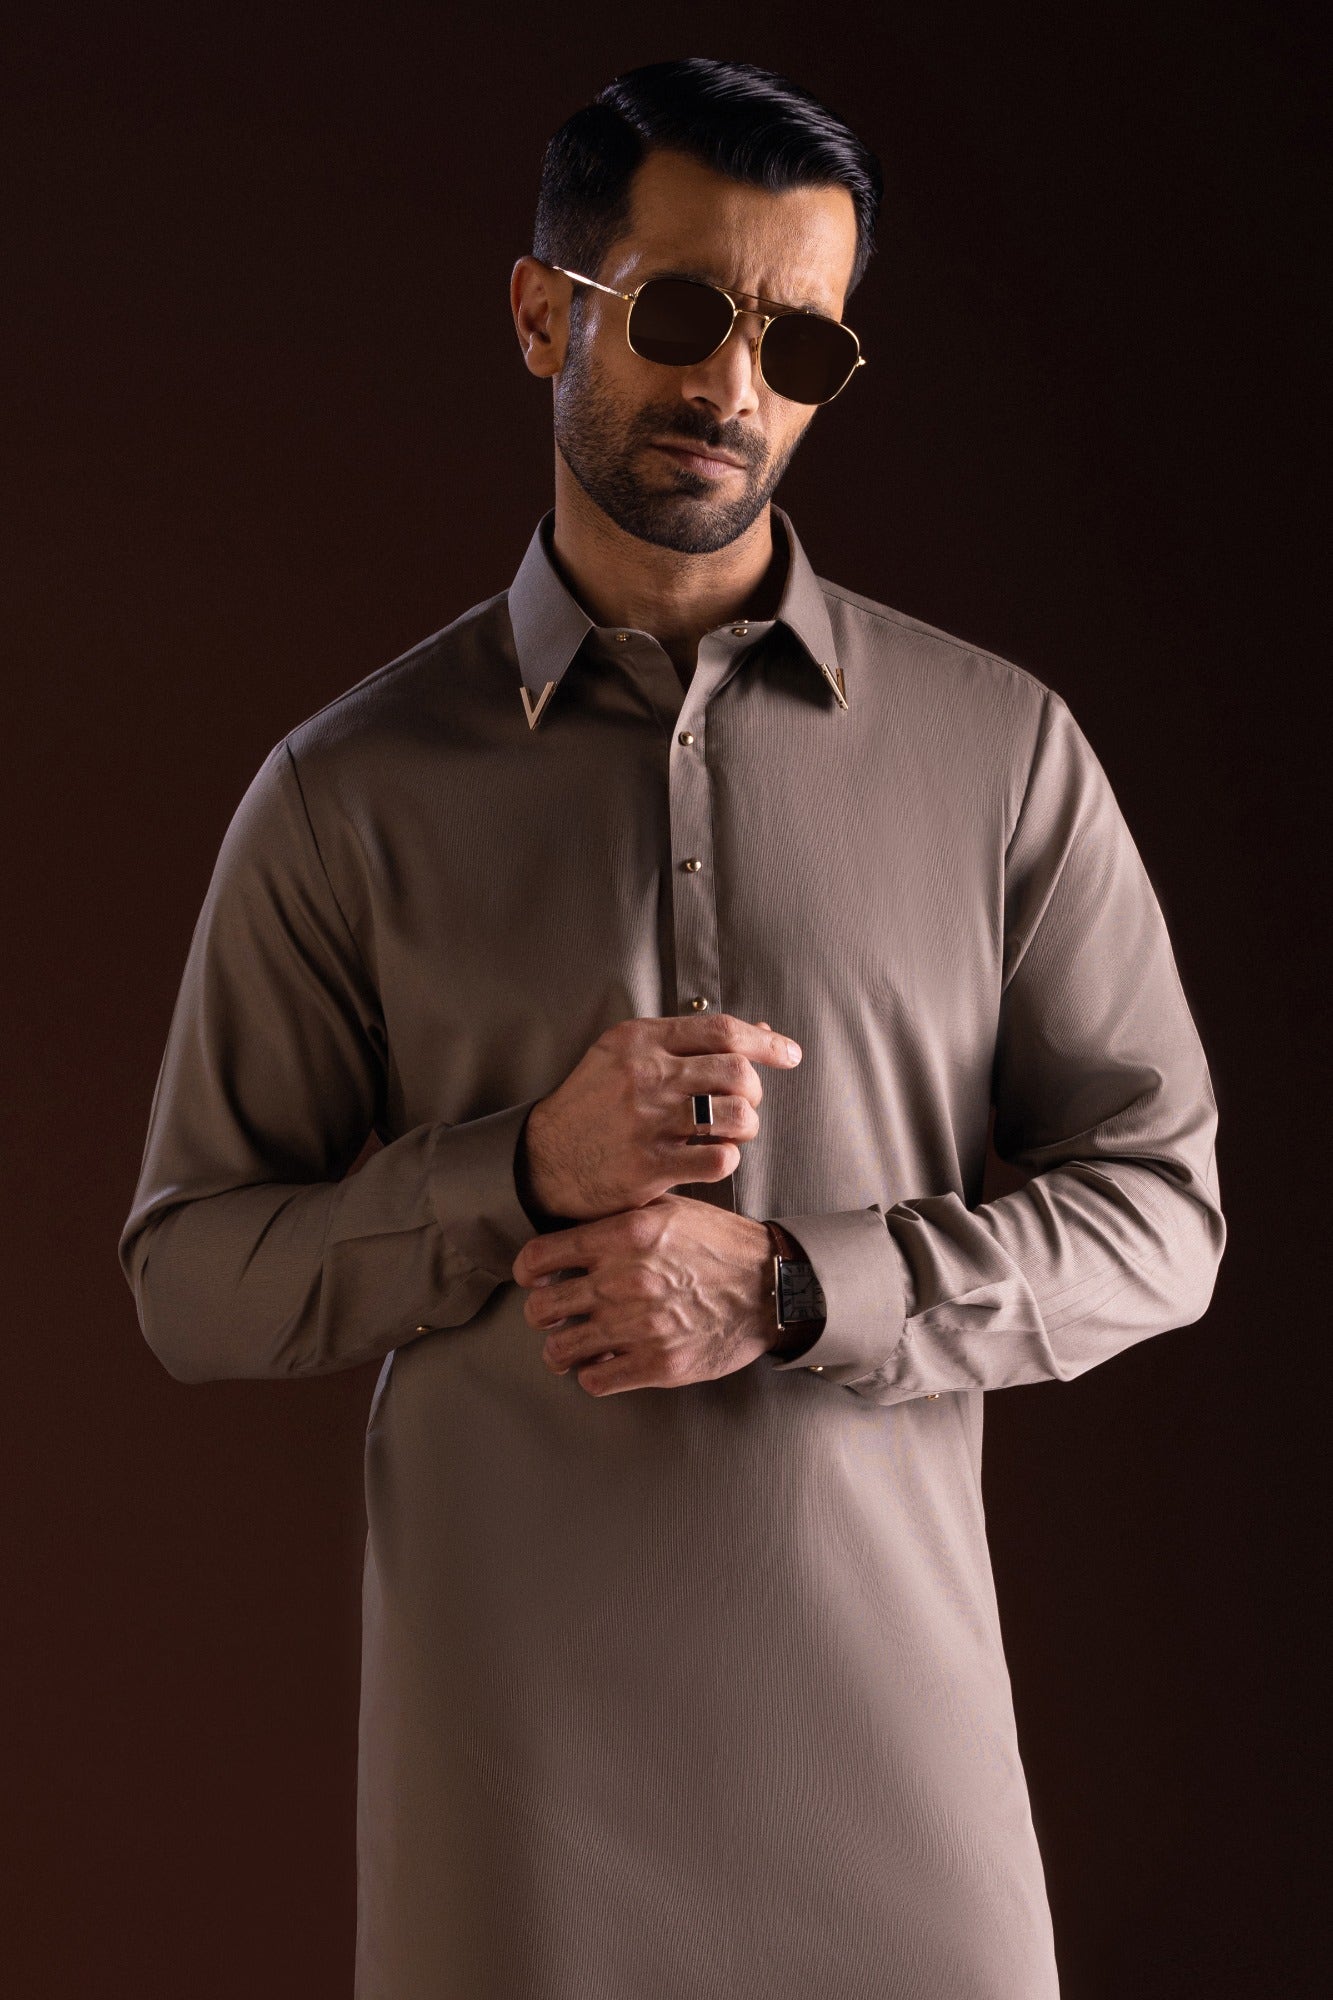
khaki mohair solid shirt